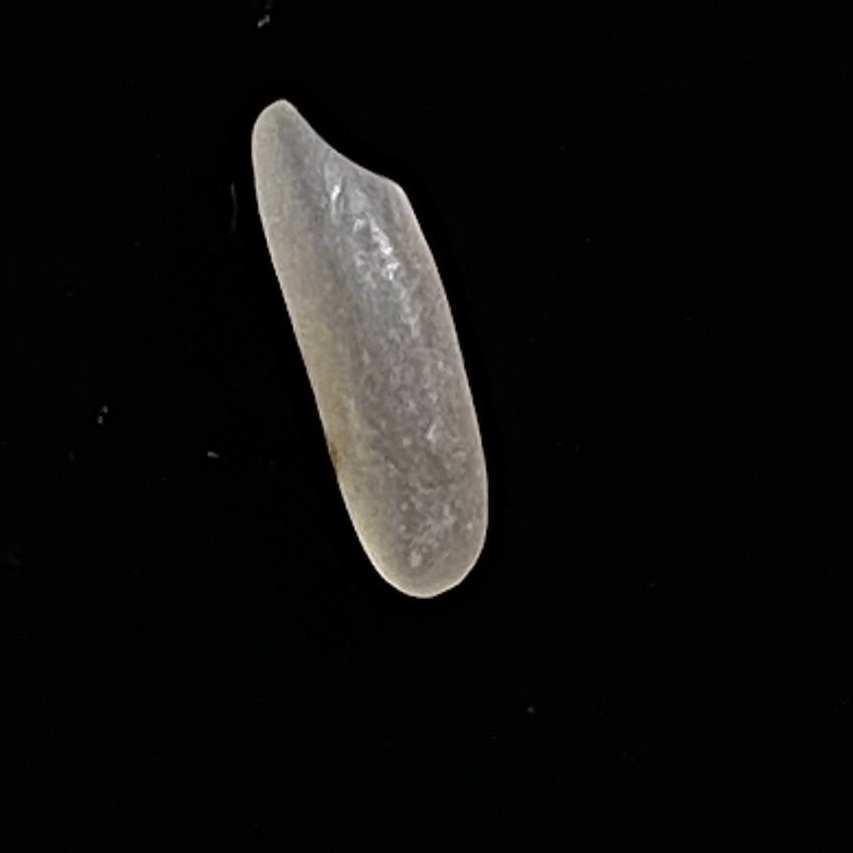
Rice variety: BR28